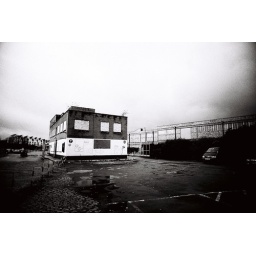
Colour film accidentally scanned as black and white by Asda, from December